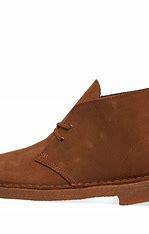
Brand: Clarks
Model: 100